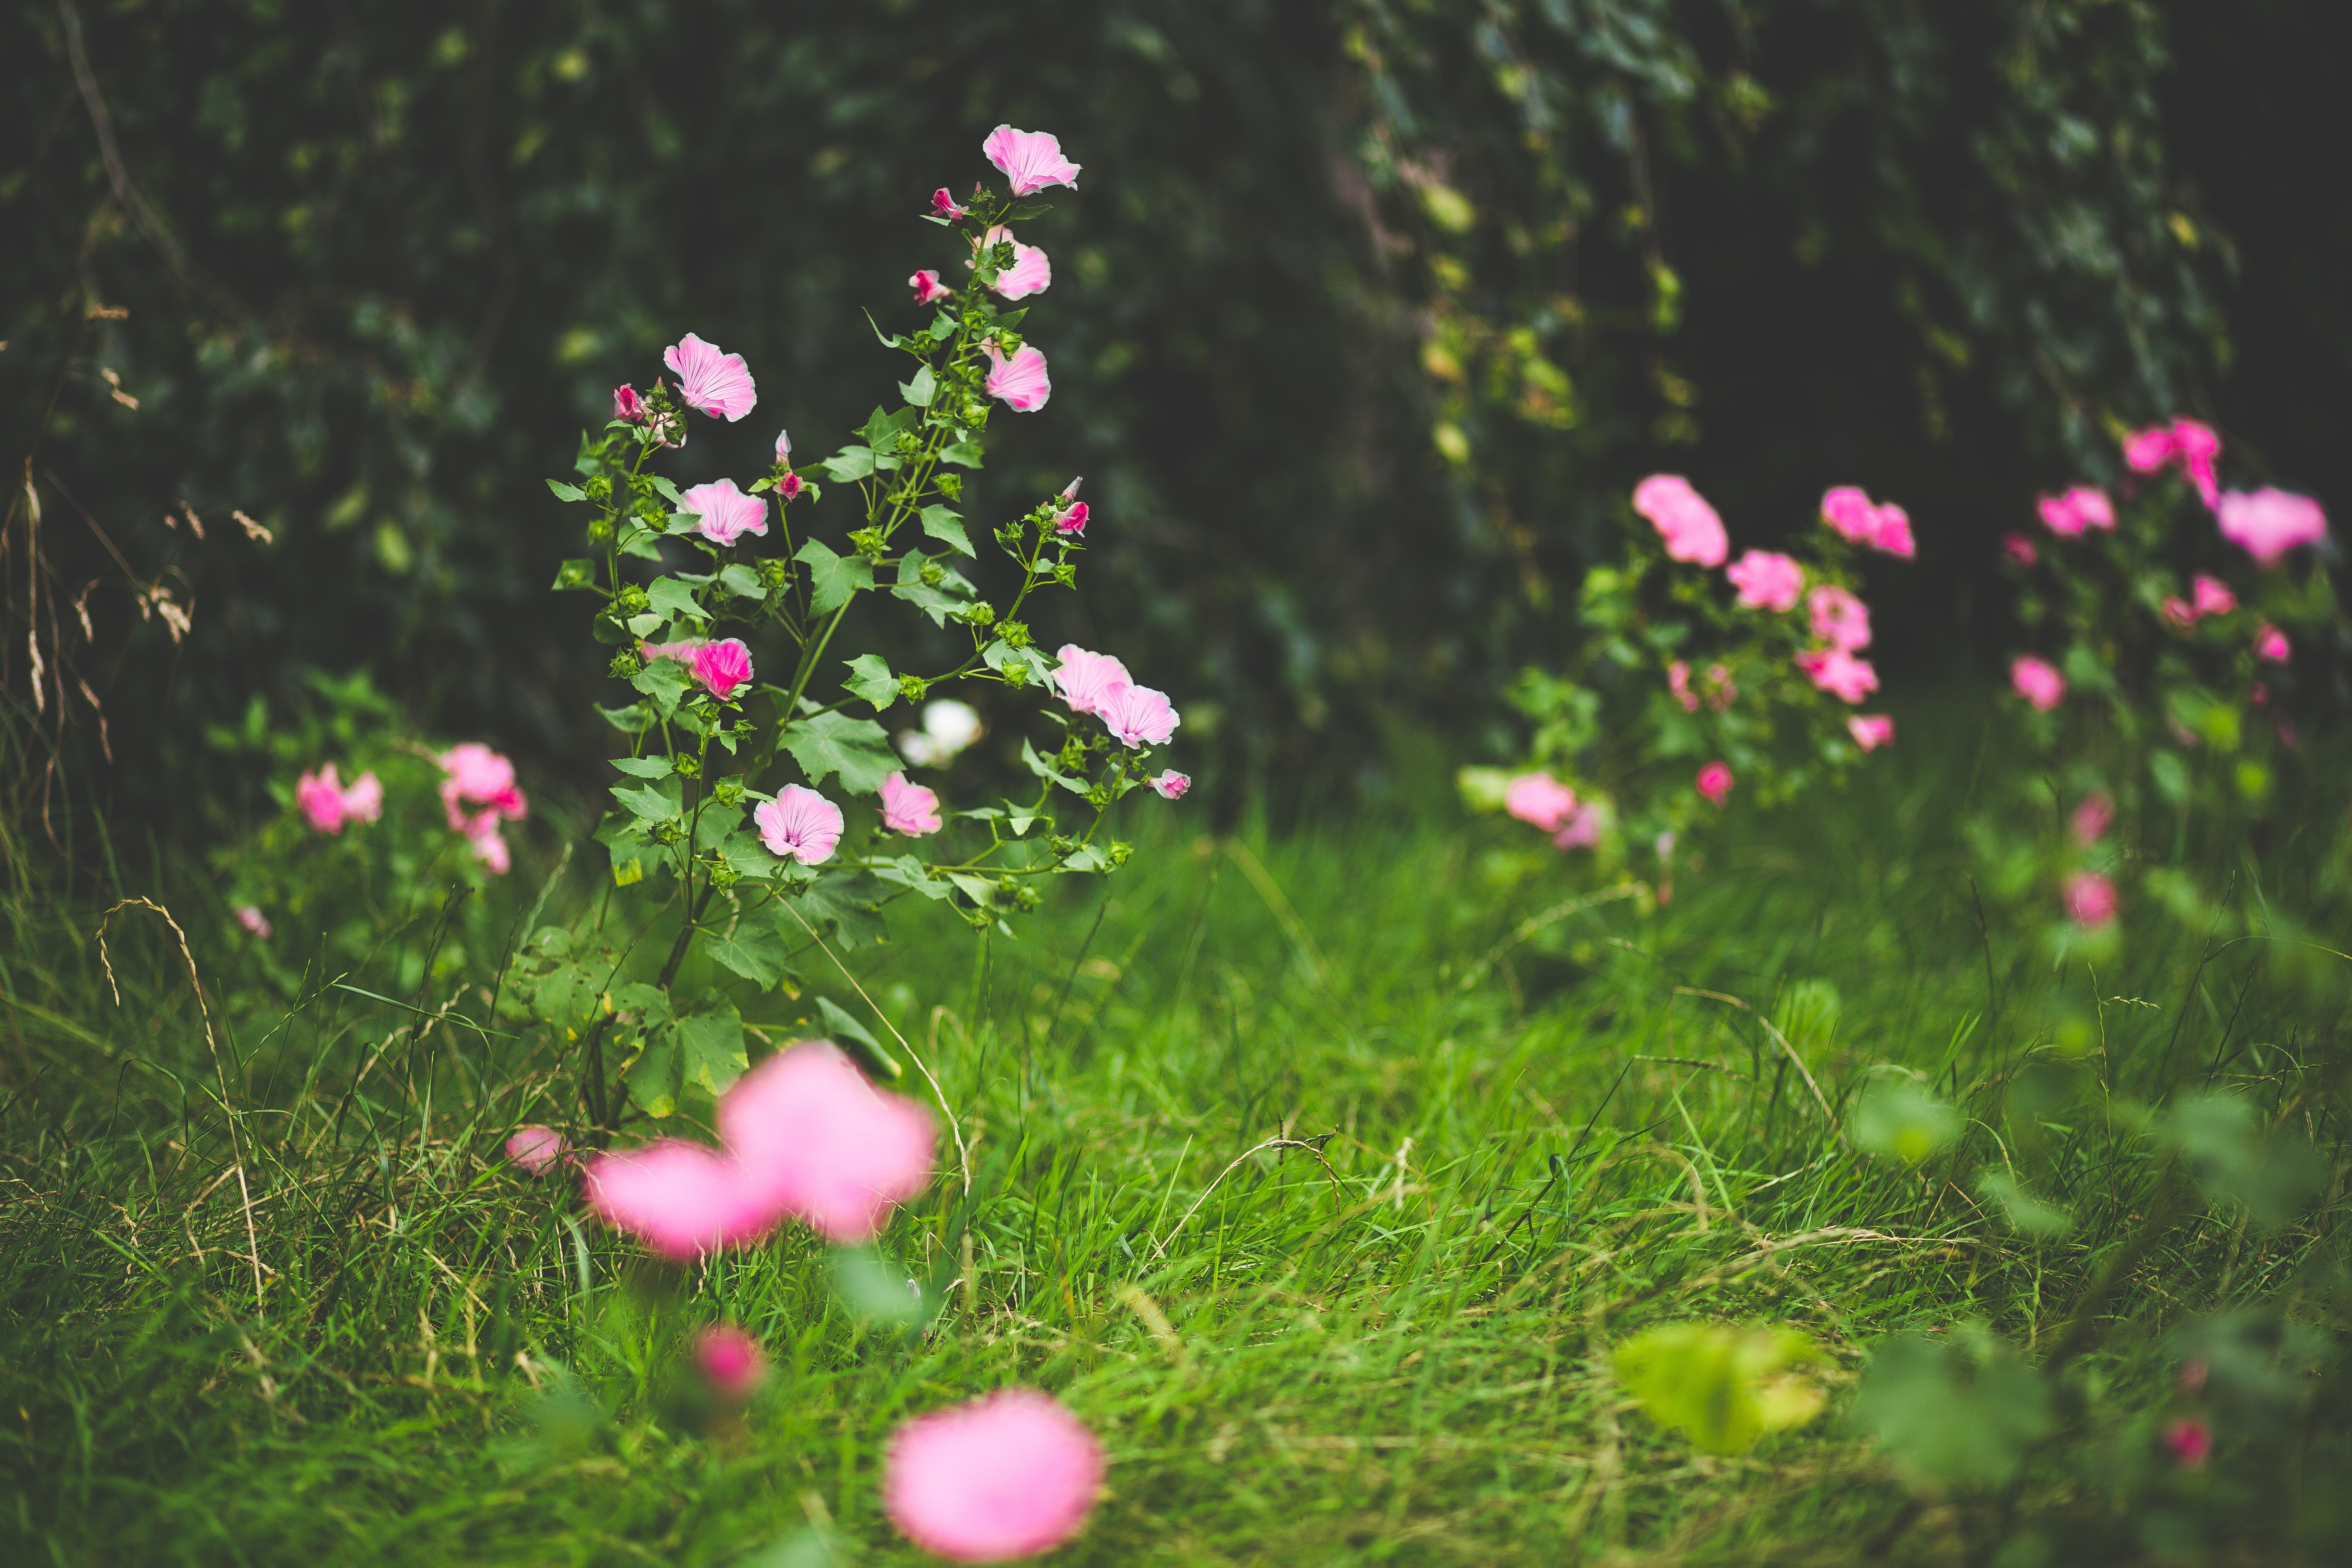
nature, grass, blossom, plant, field, lawn, meadow, sunlight, leaf, flower, petal, bloom, green, botany, garden, flora, wildflower, flowers, shrub, macro photography, flowering plant, land plant